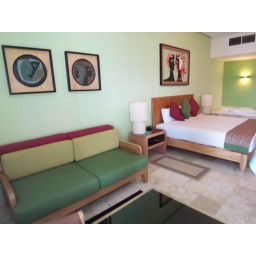
sitting room in bedroom - suite at Grand Mayan